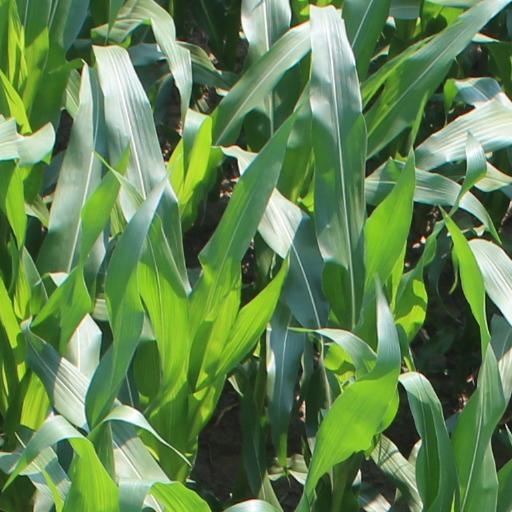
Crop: maize; corn